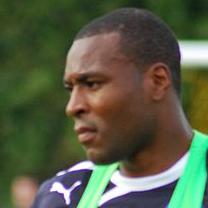
Age: 28